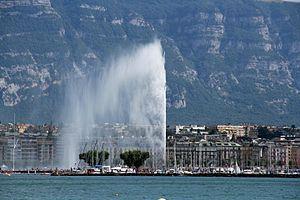
Les Services industriels de Genève sont un établissement public du canton de Genève, en Suisse, chargé notamment de la distribution de l'eau potable, du gaz, de l'électricité et de la chaleur à distance sur l'ensemble du canton de Genève, ainsi que de la gestion des réseaux correspondants. Ils s'occupent également du traitement des eaux usées, de l'incinération des déchets et de la gestion d'un réseau de fibre optique.